Answer in natural language. Consider the 3D positions of the objects in the scene and not just the 2D positions in the image. Is the centerpoint of  framed monochromatic wall decor painting (highlighted by a blue box) at a higher height than lowprofile bed with blue bedding (highlighted by a green box)? Choose between the following options: no or yes
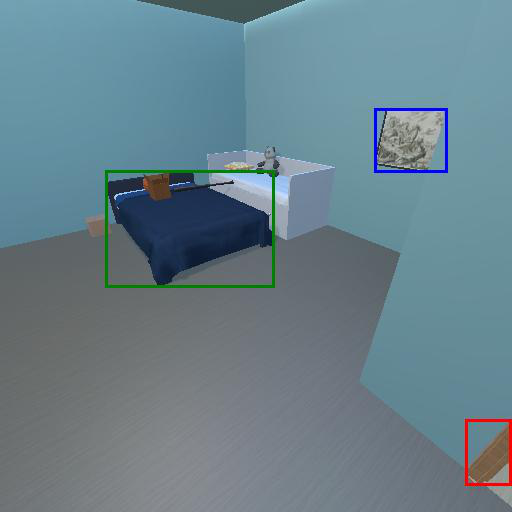
<answer>yes</answer>